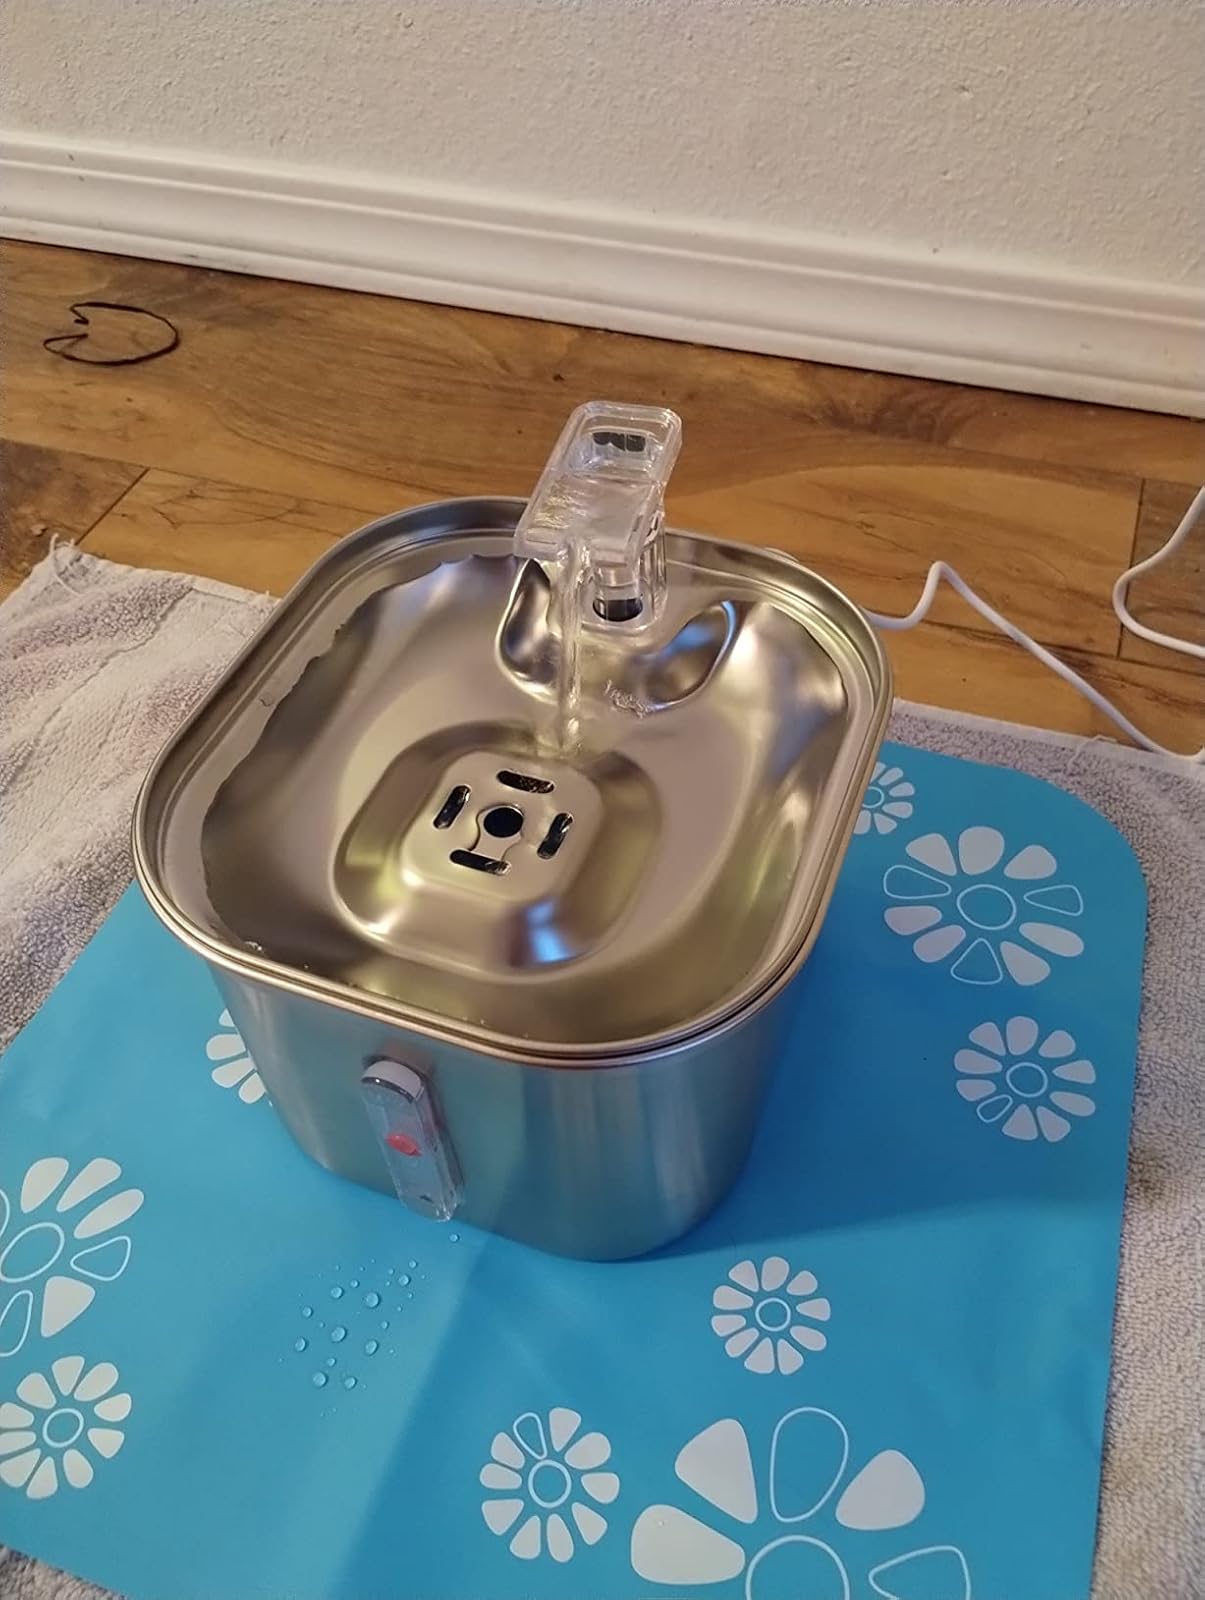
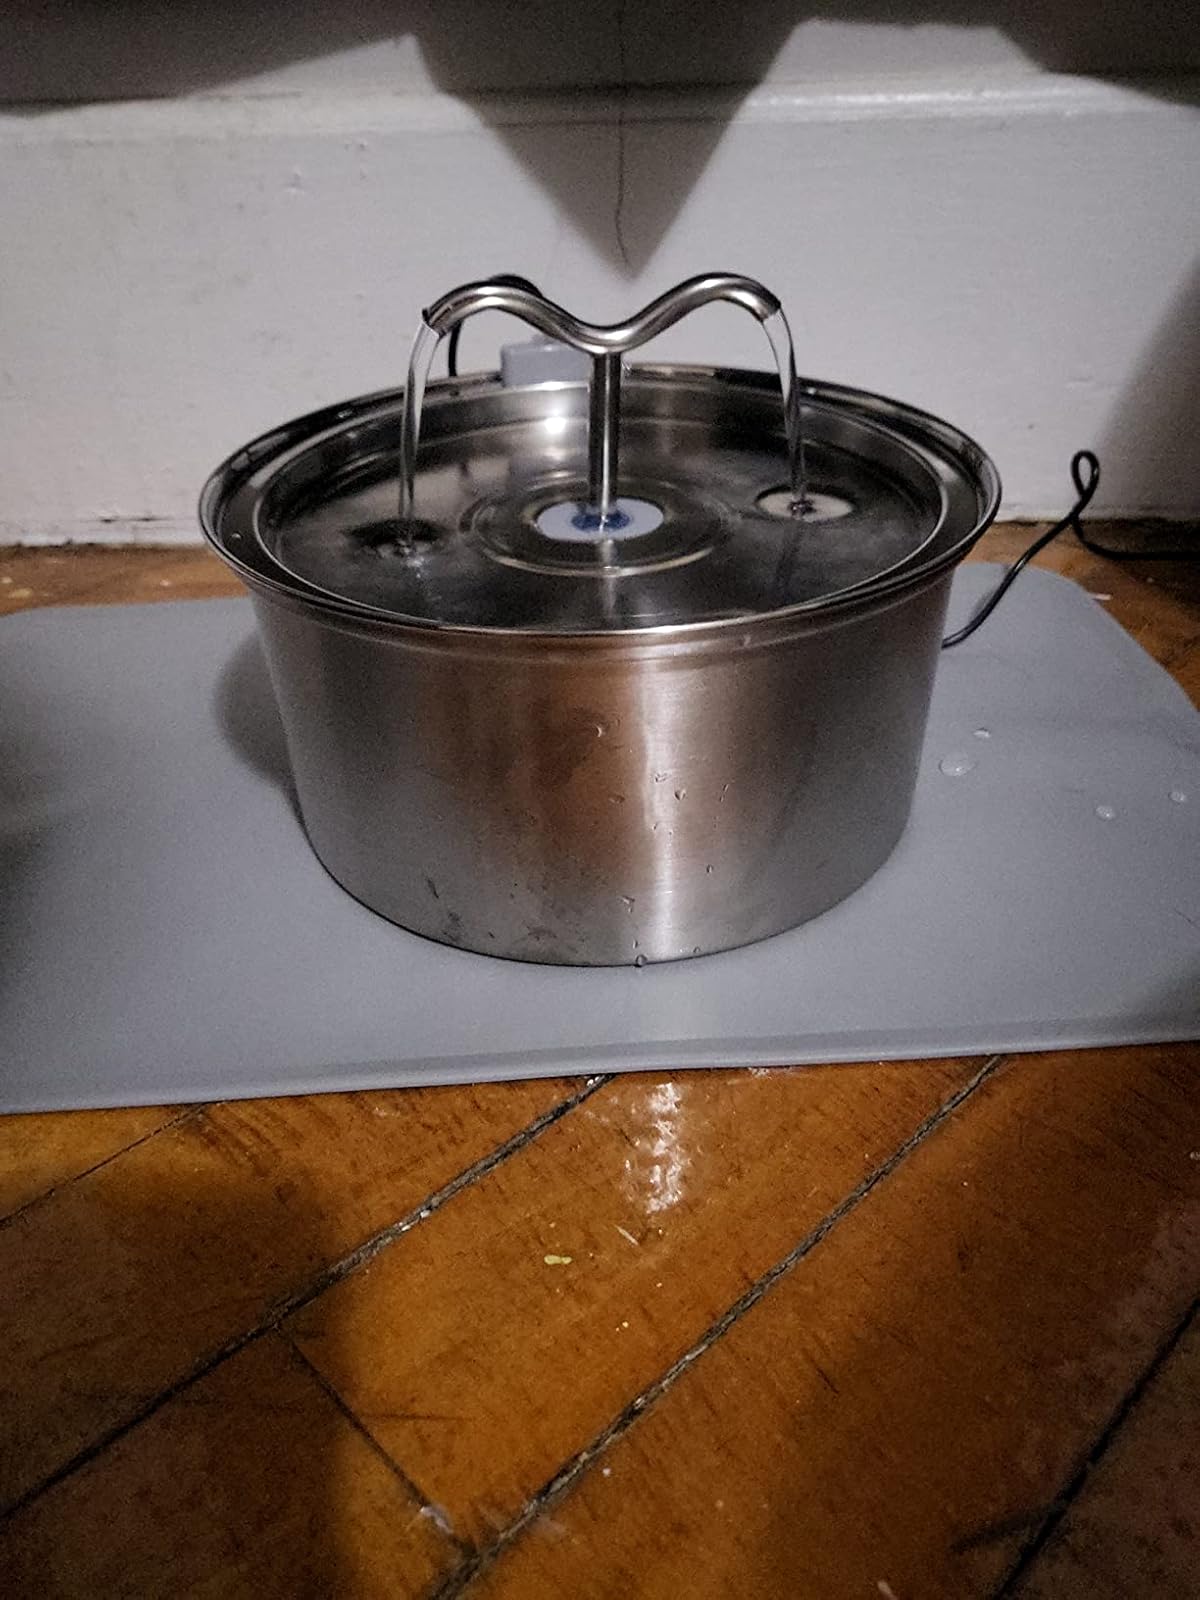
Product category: items_bowl
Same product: no